Astro Fighter Sunred

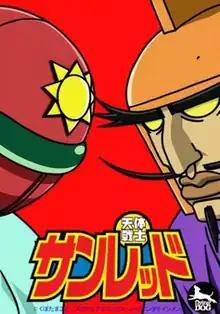
Japanese DVD Cover for "Tentai Senshi Sanreddo"

is a Japanese manga created by Makoto Kubota. It started serialization on Square Enix's seinen manga magazine "Young Gangan" from December 3, 2004, to December 19, 2014. An anime adaptation produced by AIC A.S.T.A. aired from October 3, 2008, to March 27, 2009, in Japan. The second season of the anime started airing on October 3, 2009. Each manga chapter and anime episode is referred to as a FIGHT.